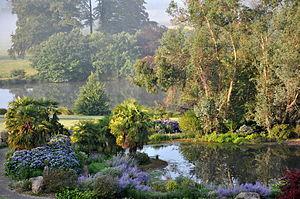
au Parc Botanique de Haute Bretagne
Le parc botanique de Haute-Bretagne ou anciennement parc floral de Haute-Bretagne, est un parc privé ouvert au public d’une superficie de vingt-cinq hectares, situé en Ille-et-Vilaine, à dix kilomètres au nord de la cité médiévale de Fougères.